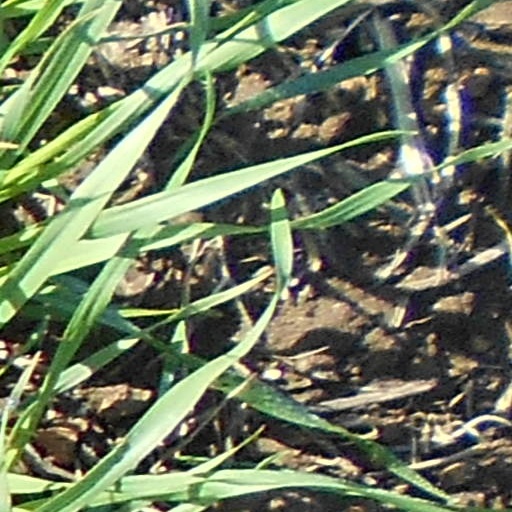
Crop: wheat